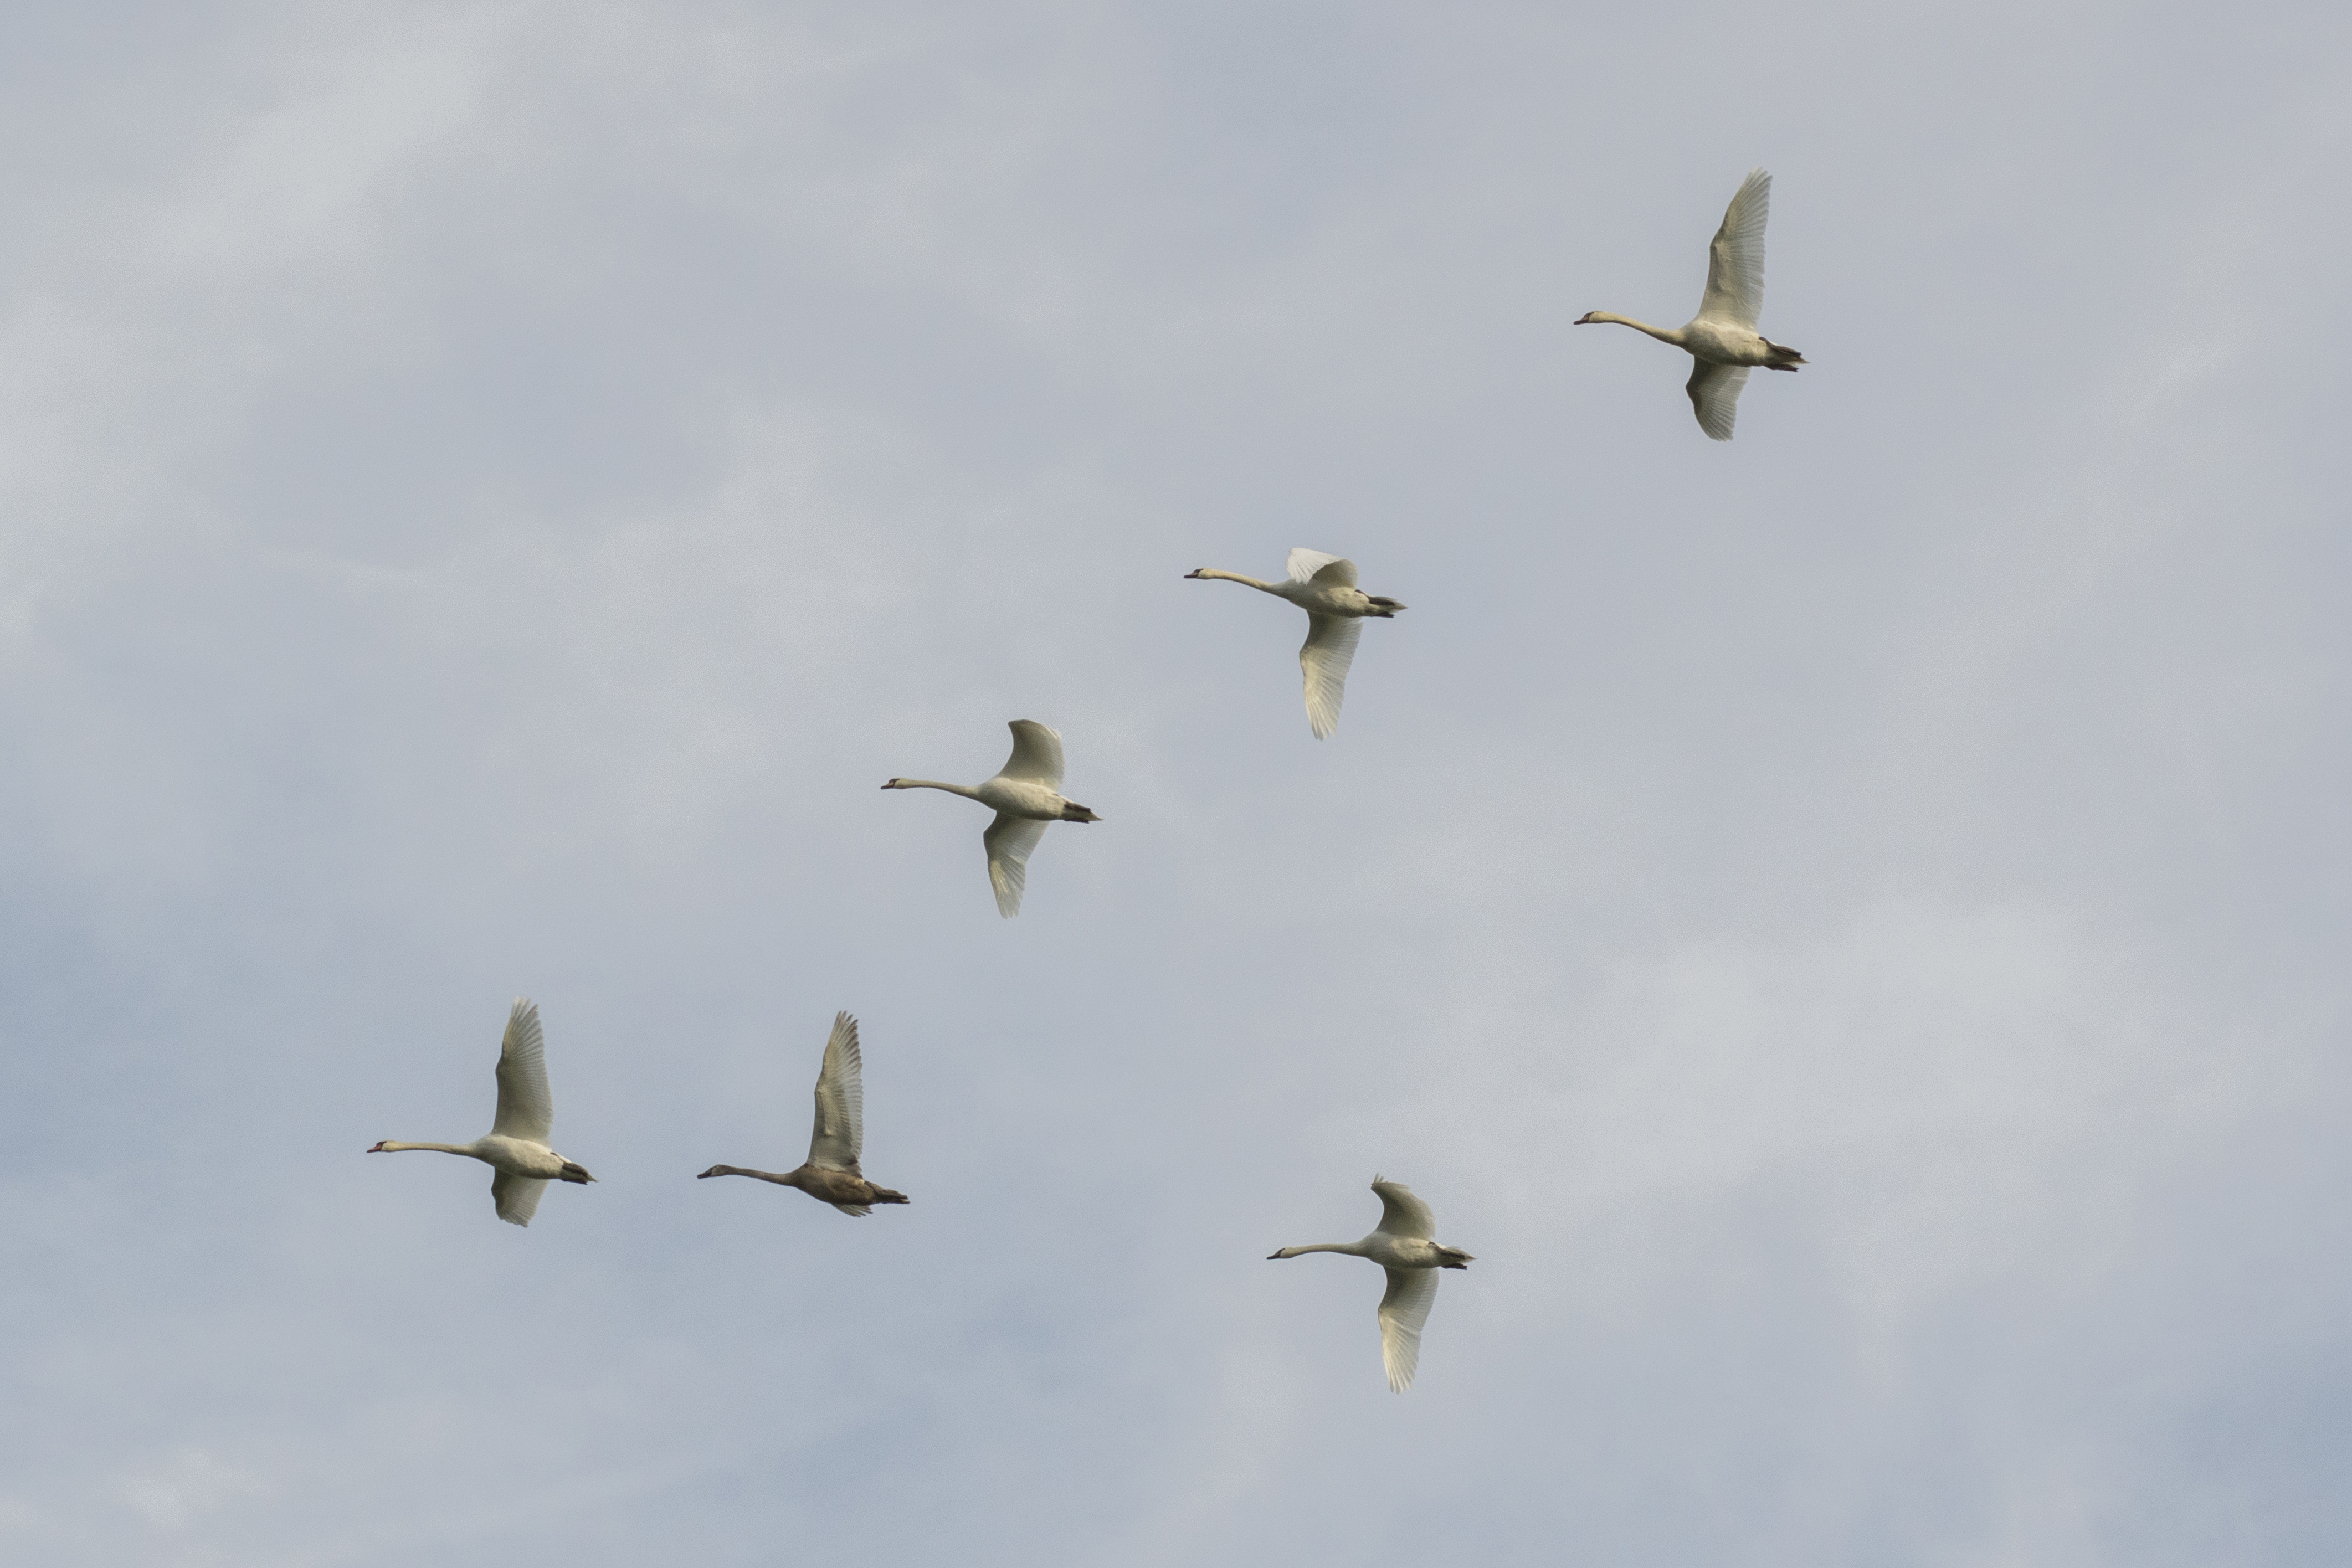
nature, outdoor, bird, wing, photography, seabird, flock, aviation, flight, nikon, swan, nederland, netherlands, zuidholland, outdoorphotography, paulvandevelde, pdvandevelde, padagudaloma, natuurfotografie, dordrecht, biesbosch, nederlandinfotos, hollandse, zwanen, bird migration, air force, atmosphere of earth, animal migration